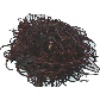
Label: rambutan